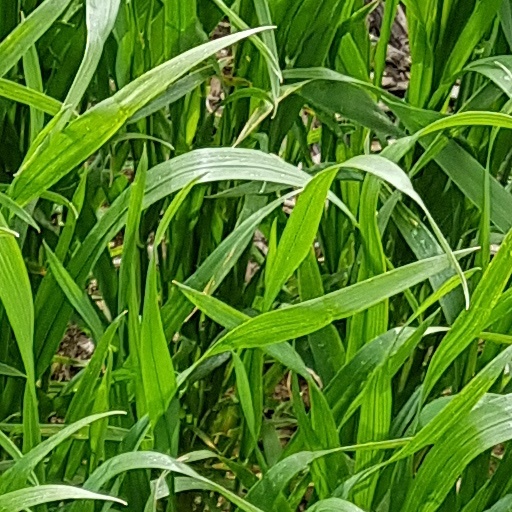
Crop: wheat